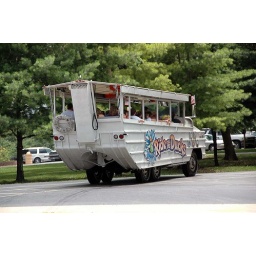
Another duck as we are about to set in the lake